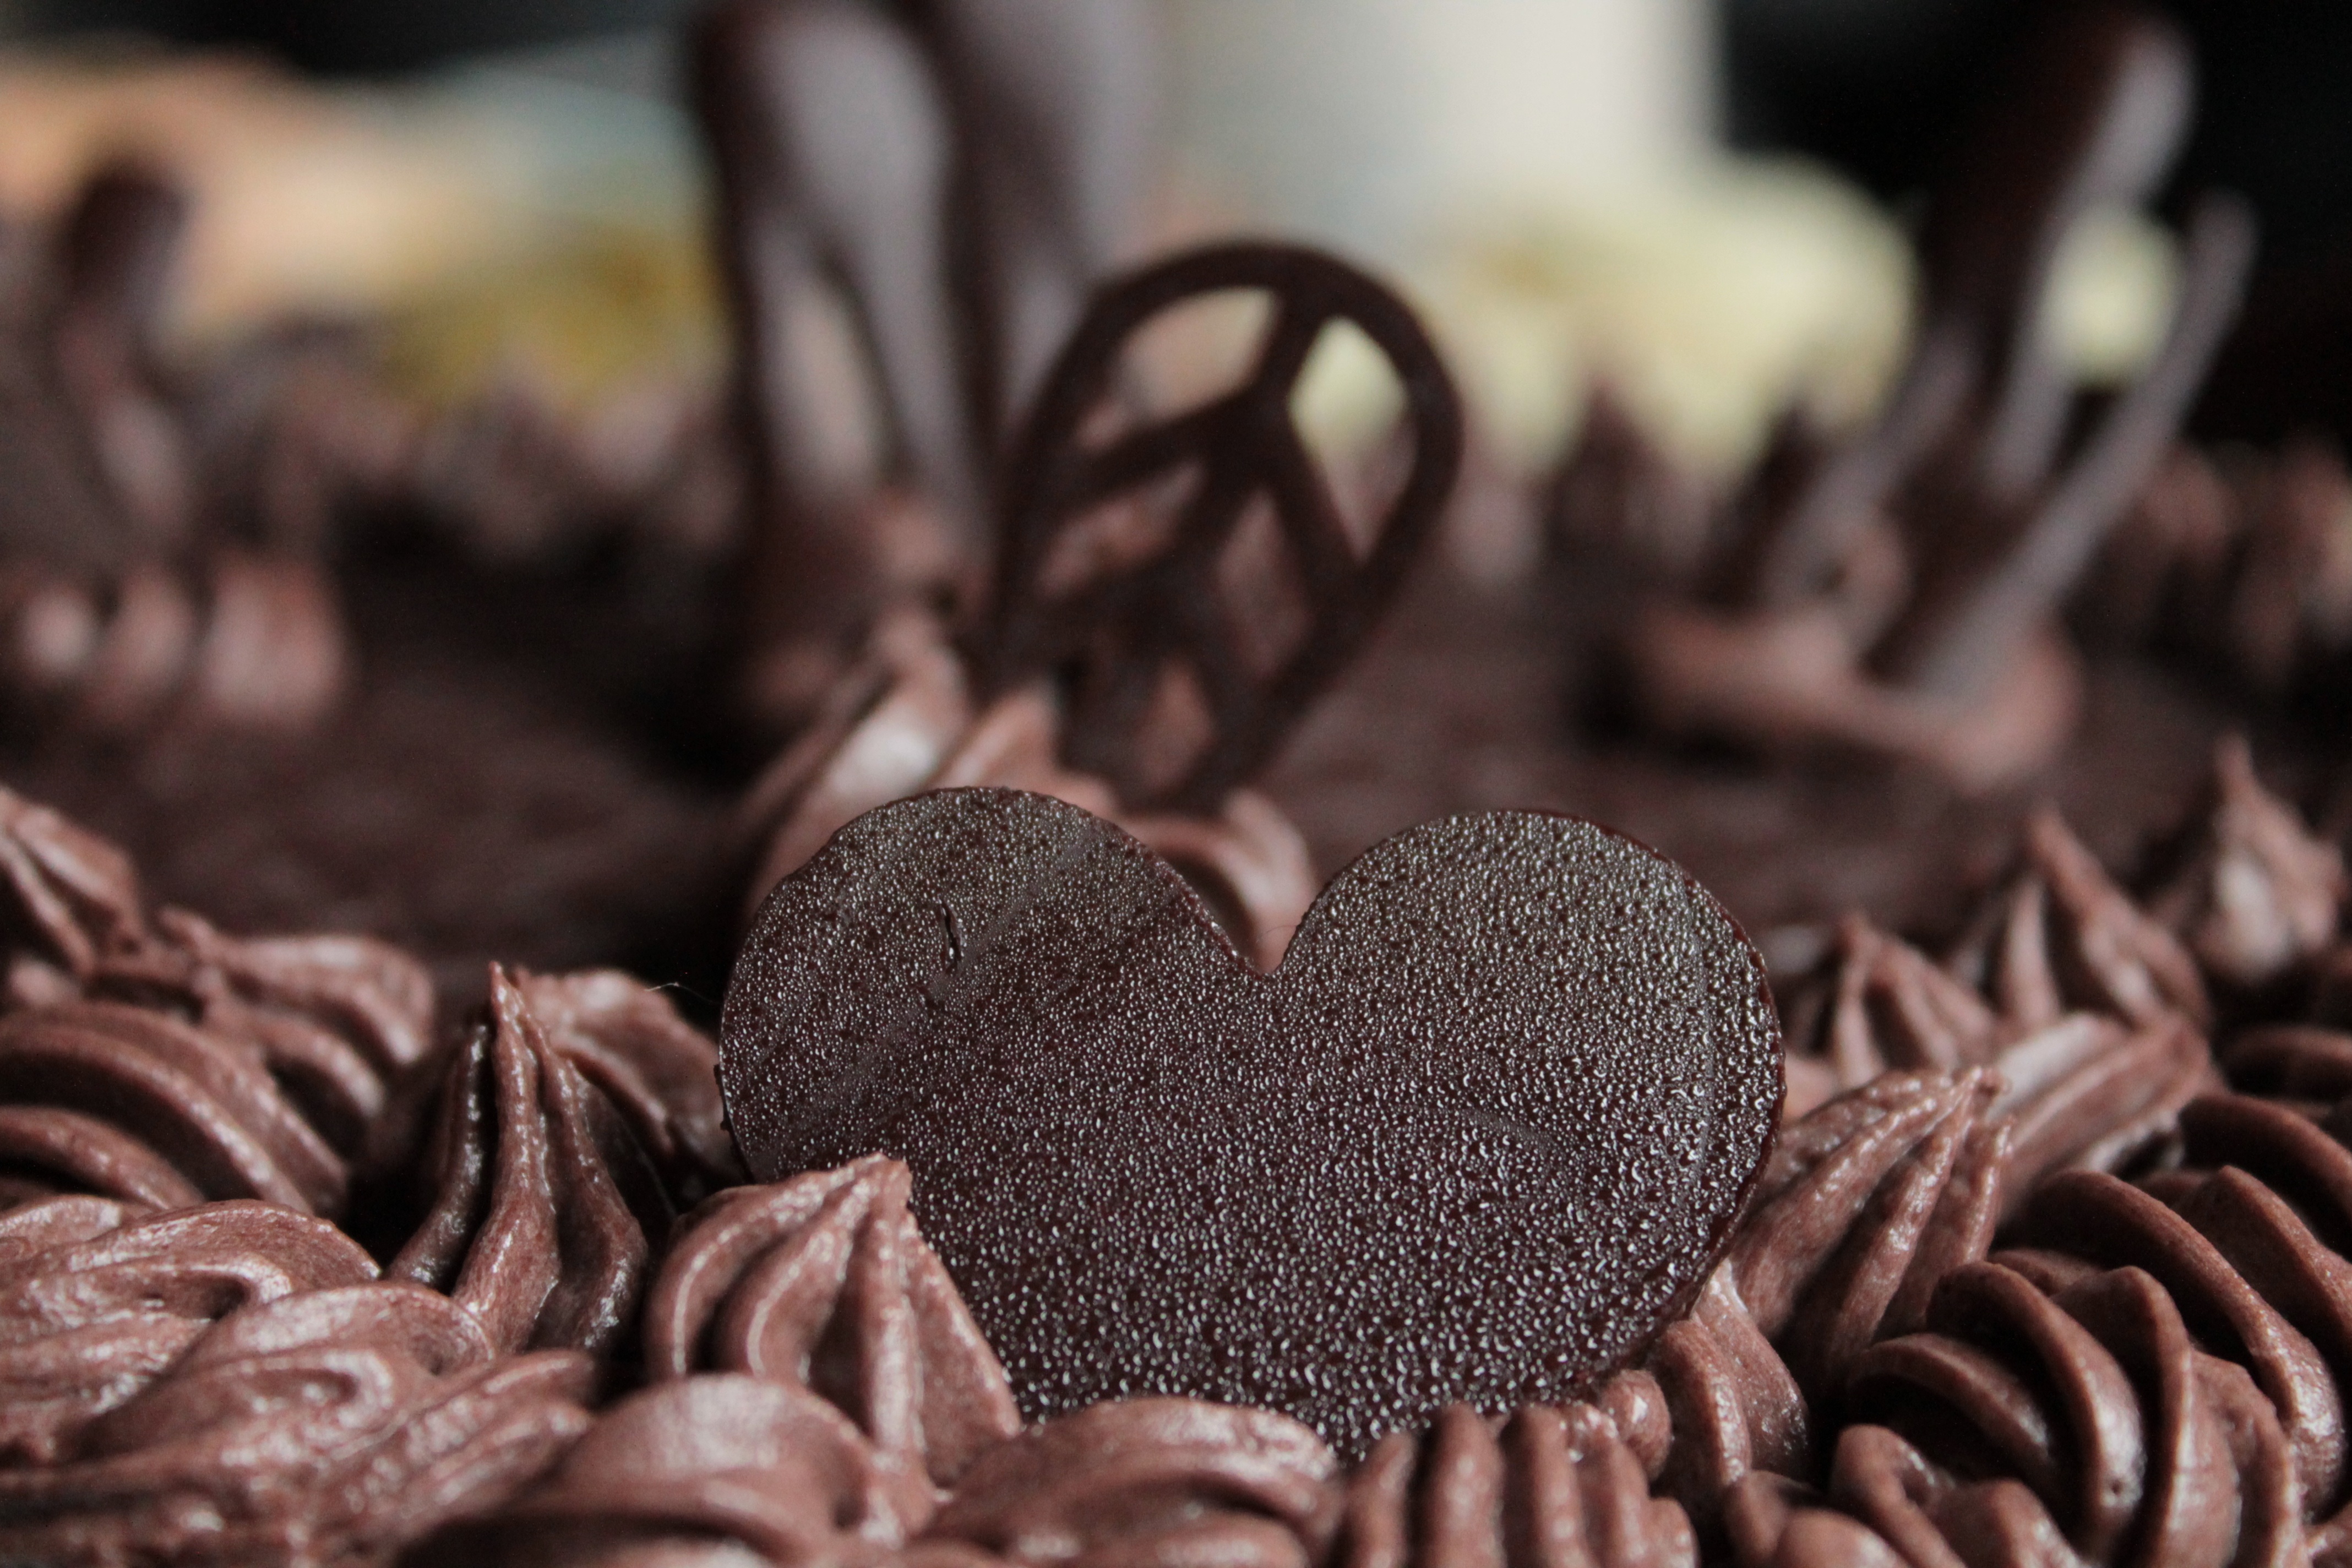
love, heart, food, romantic, chocolate, baking, dessert, cake, close up, chocolate cake, icing, drops, sweetness, flavor, valentine's day, snack food, cookies and crackers, chocolate truffle, chocolate brownie